History of Chicago

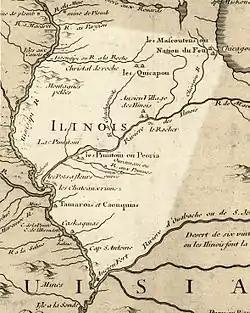
Site of "Chicagou" on the lake, in Guillaume de L'Isle's map (Paris, 1718)

Chicago has played a central role in American economic, cultural and political history. Since the 1870s Chicago has been the largest and most dominant metropolis in the Midwestern United States. The recorded history begins with the arrival of French explorers, missionaries and fur traders in the late 17th century and their interaction with the local Potawatomi Native Americans. Jean Baptiste Point du Sable, a black freeman, by 1790 was the first permanent non-indigenous settler in the area. The small settlement was defended by Fort Dearborn after its completion in 1804, but was abandoned as part of the War of 1812 in expectation of an attack by the Potawatomi, who caught up with the retreating soldiers and civilians not two miles south of the fort. The modern city was incorporated in 1837 by Northern businessmen and grew rapidly from real estate speculation and the realization that it had a commanding position in the emerging inland transportation network, based on lake traffic and railroads, controlling access from the Great Lakes and the eastern states into the Mississippi River basin.